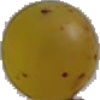
Label: Grape White 3